Elmer David Davies

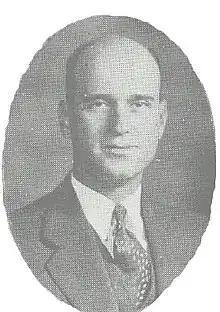

Elmer David Davies (January 12, 1899 – January 7, 1957) was an American lawyer and politician. He served as a member of the Tennessee State Senate and later served as a United States district judge of the United States District Court for the Middle District of Tennessee.